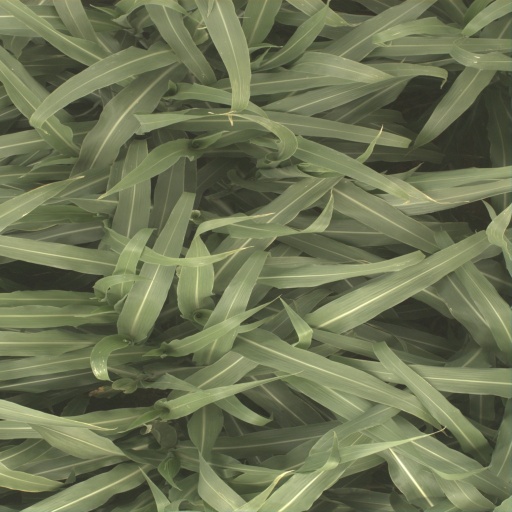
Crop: sorghum